Moremi Game Reserve

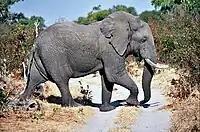
An elephant crossing road in Moremi Game Reserve

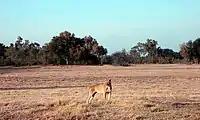
A lioness in Moremi Game Reserve

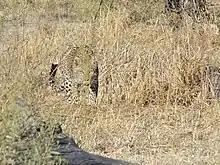
A leopard stalking through the grass

Moremi Game Reserve is a protected area in Botswana. It lies on the eastern side of the Okavango Delta and was named after Chief Moremi of the BaTawana tribe. Moremi was designated as a game reserve, rather than a national park, when it was created. This designation meant that the BaSarwa or Bushmen that lived there were allowed to stay in the reserve.